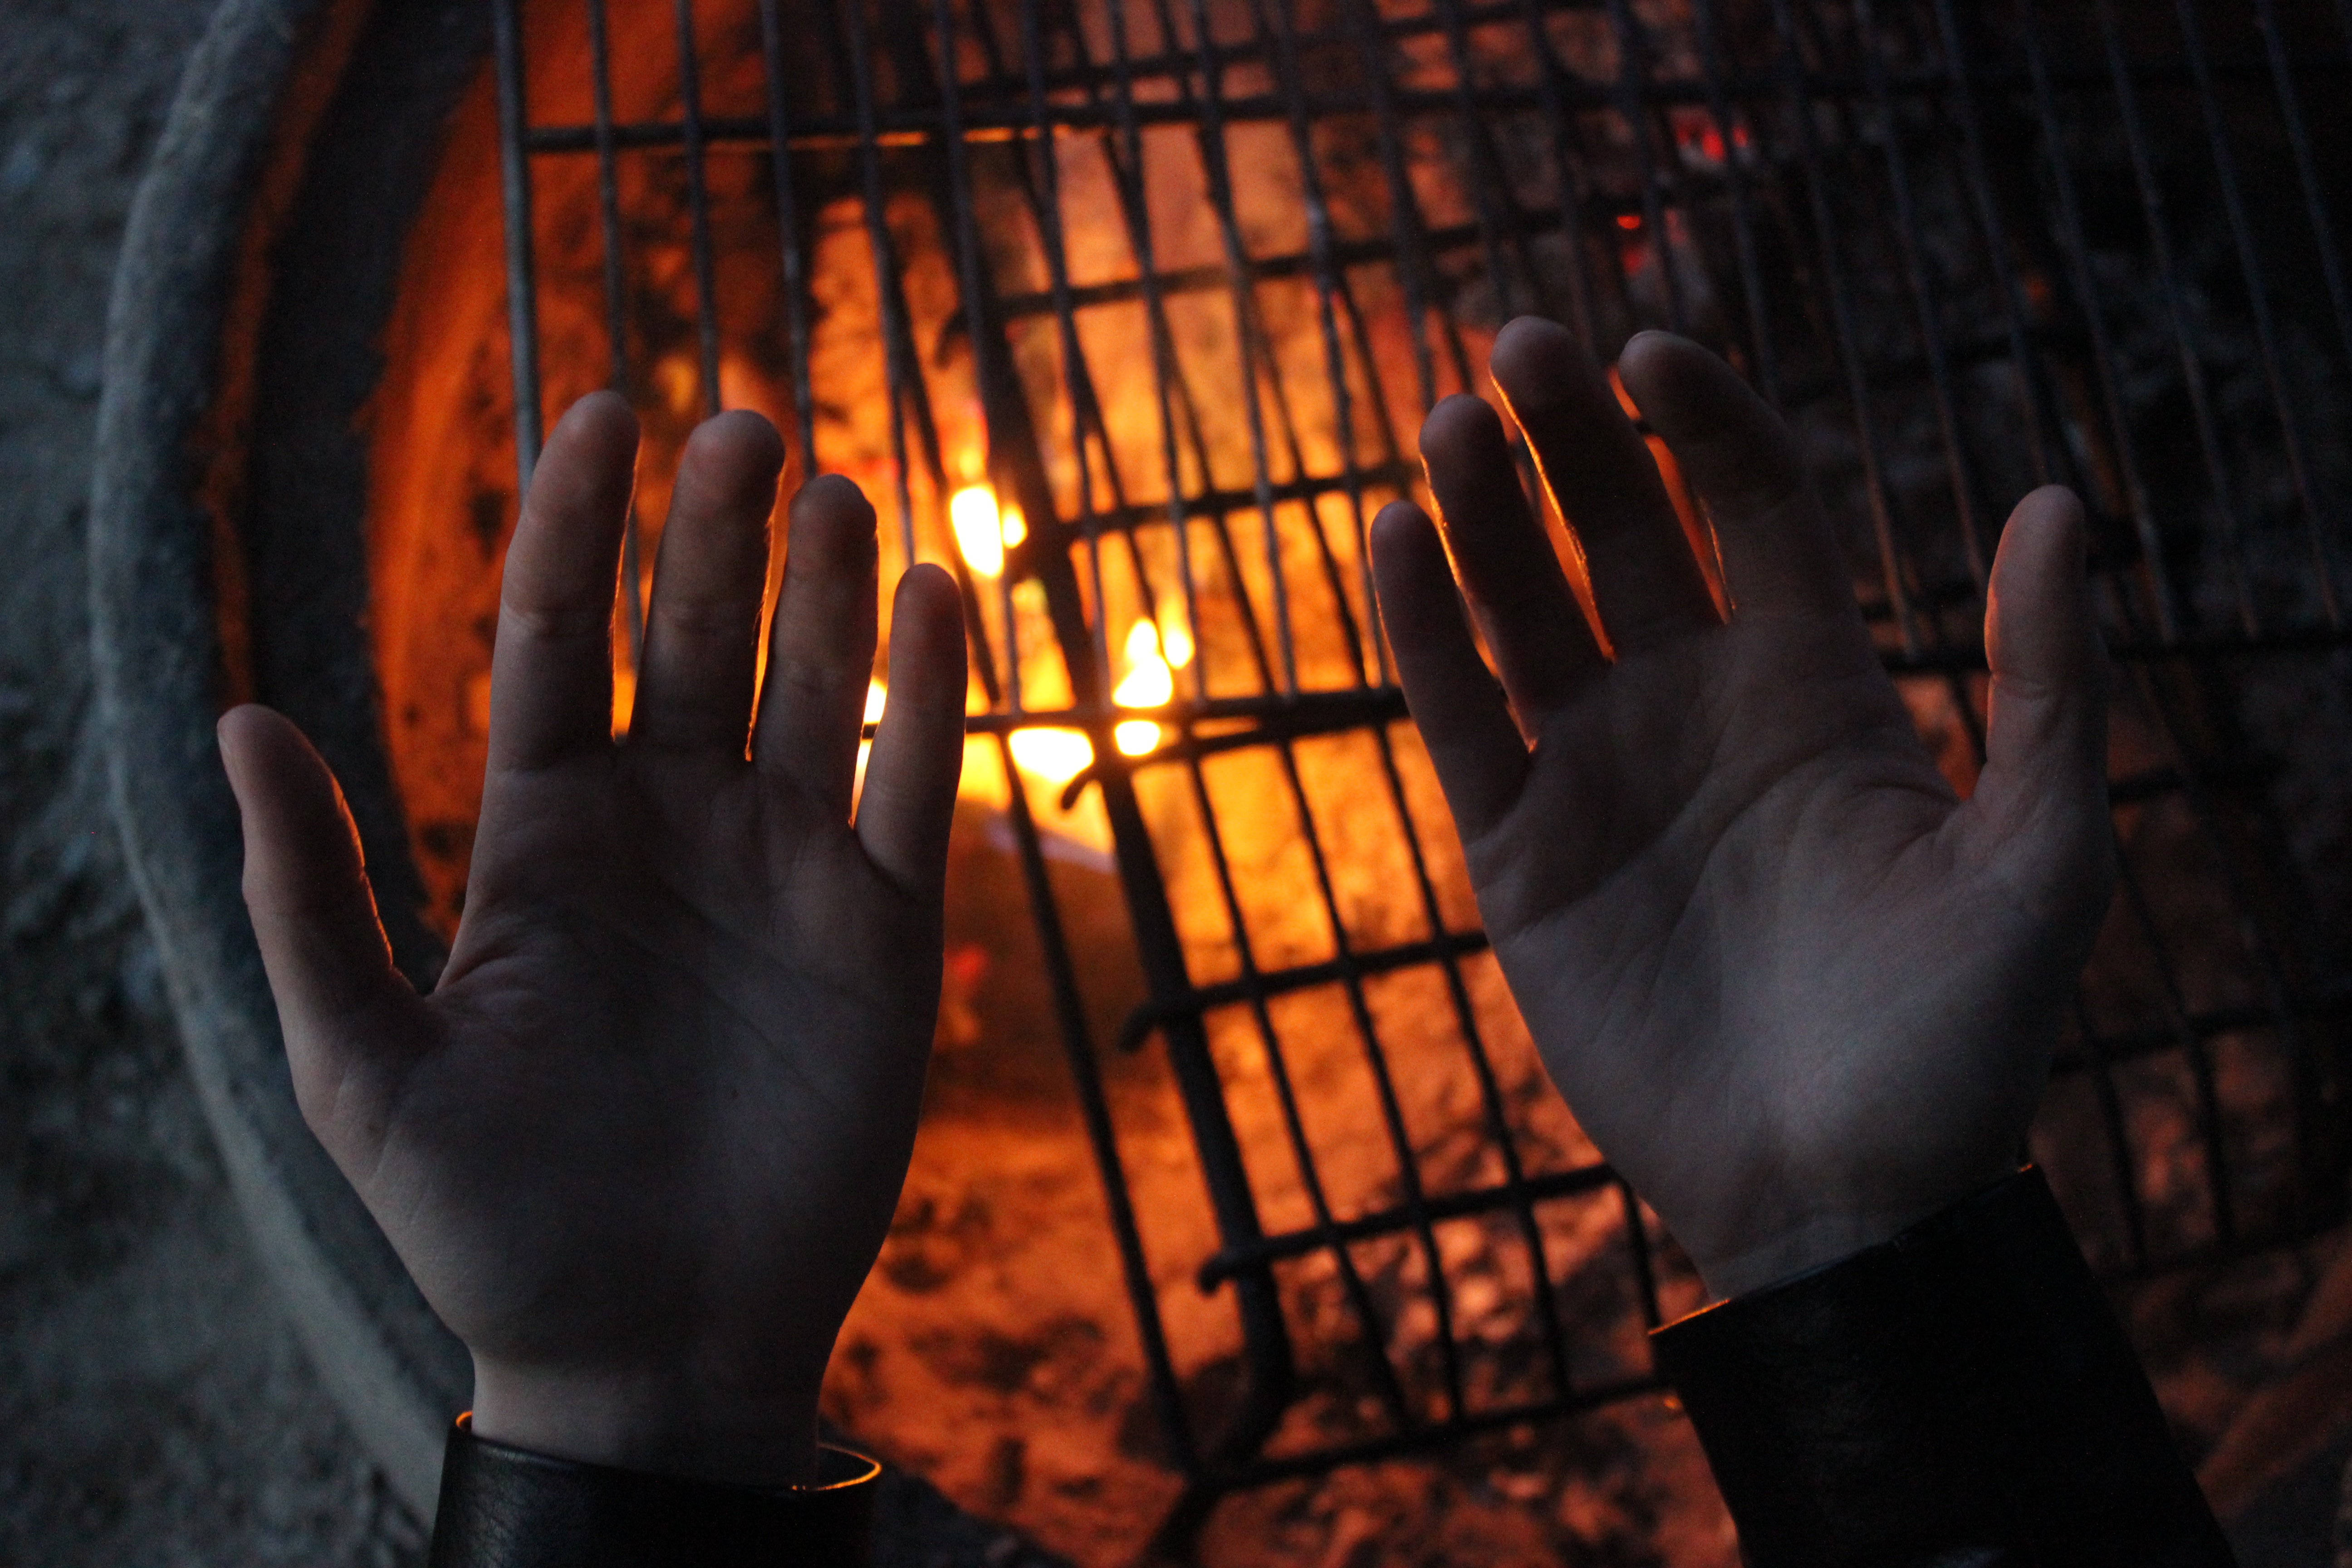
hand, light, flame, fire, darkness, campfire, heat, hands